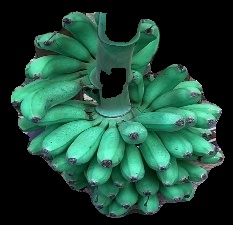
Variety: rasbale
Grade: grade1